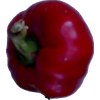
Label: red_pepper